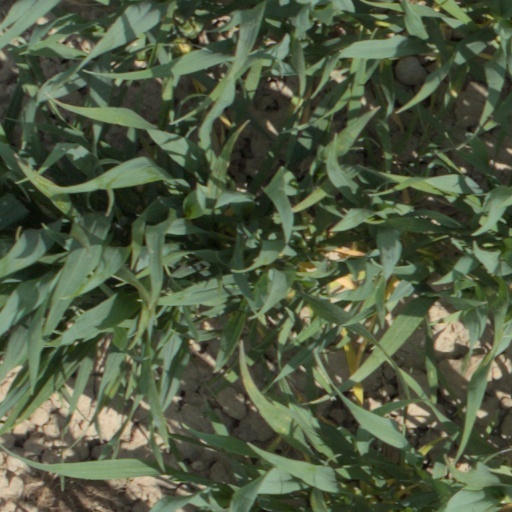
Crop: wheat